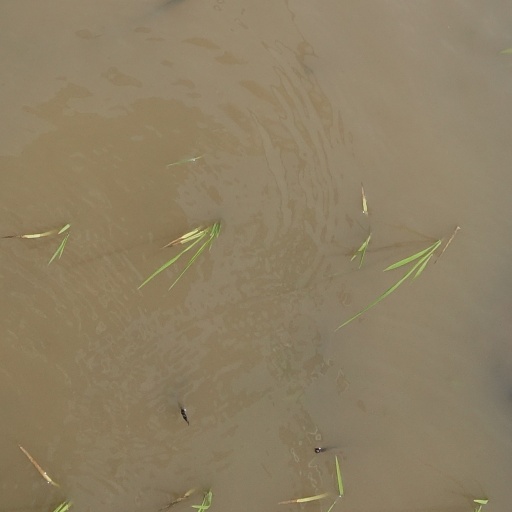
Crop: rice